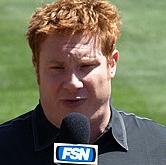
Age: 37